Kim Ju-sik

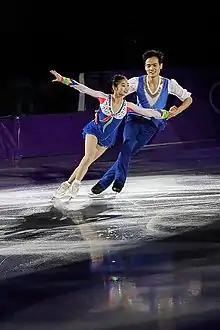
Ryom and Kim at the exhibition gala at the 2018 Winter Olympics.

During the off-season and in anticipation for the upcoming 2018 Winter Olympics, Ryom/Kim, their coach, and a member of the North Korean Figure Skating Federation traveled to Montreal, Quebec, Canada from June to August to work with Canadian pair skating coach, Bruno Marcotte. Looking back on his time training them, Marcotte remarked, “I had to make all the arrangements for them, because I mean, they don’t have a credit card. So they cannot just book a hotel. They do not have [a] driver’s licence, so I could not just find a place anywhere in Montreal... They were often all of them together, but they were not constantly watched or surveyed, no. They spoke to everybody. I mean, they got really integrated, they integrated themselves really well with all the other kids... Every time I spoke to them, they always made sure that they never wanted me to feel and confuse politics with sport. And they always wanted to make sure that I saw them as sportsmen and not as political representatives. I think they want to be pioneers."